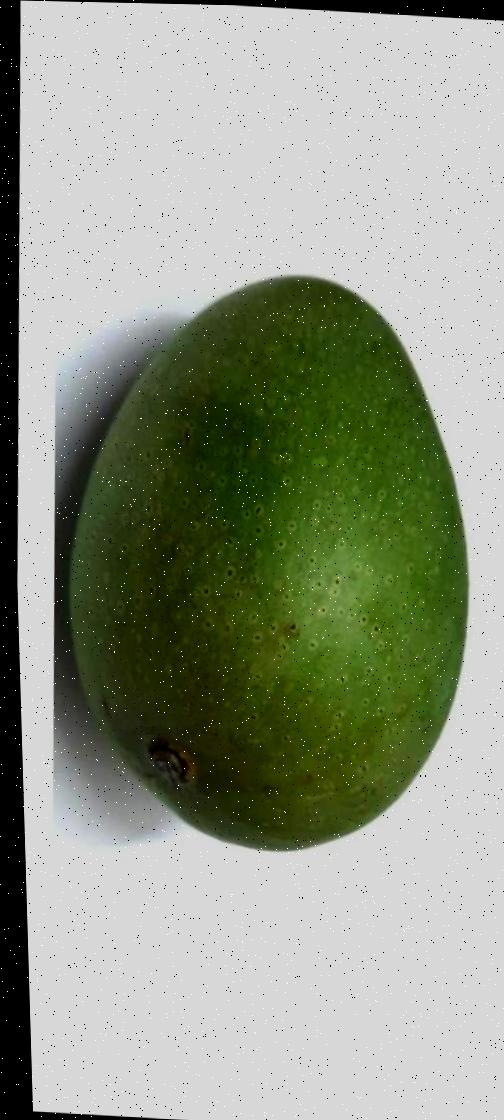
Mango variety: Ashshina Zhinuk